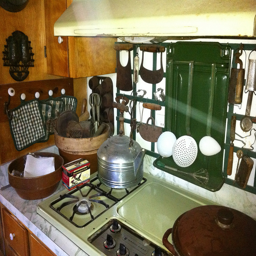
An ordinary kitchen with a stove and pots.
A pot on some stove in some kitchen somewhere.
A kitchen stove top with a kettle, pot and bowls around them.
A kitchen area with stove, tea kettle and utensil rack.
Several personal cooking items sitting on a burning stove.